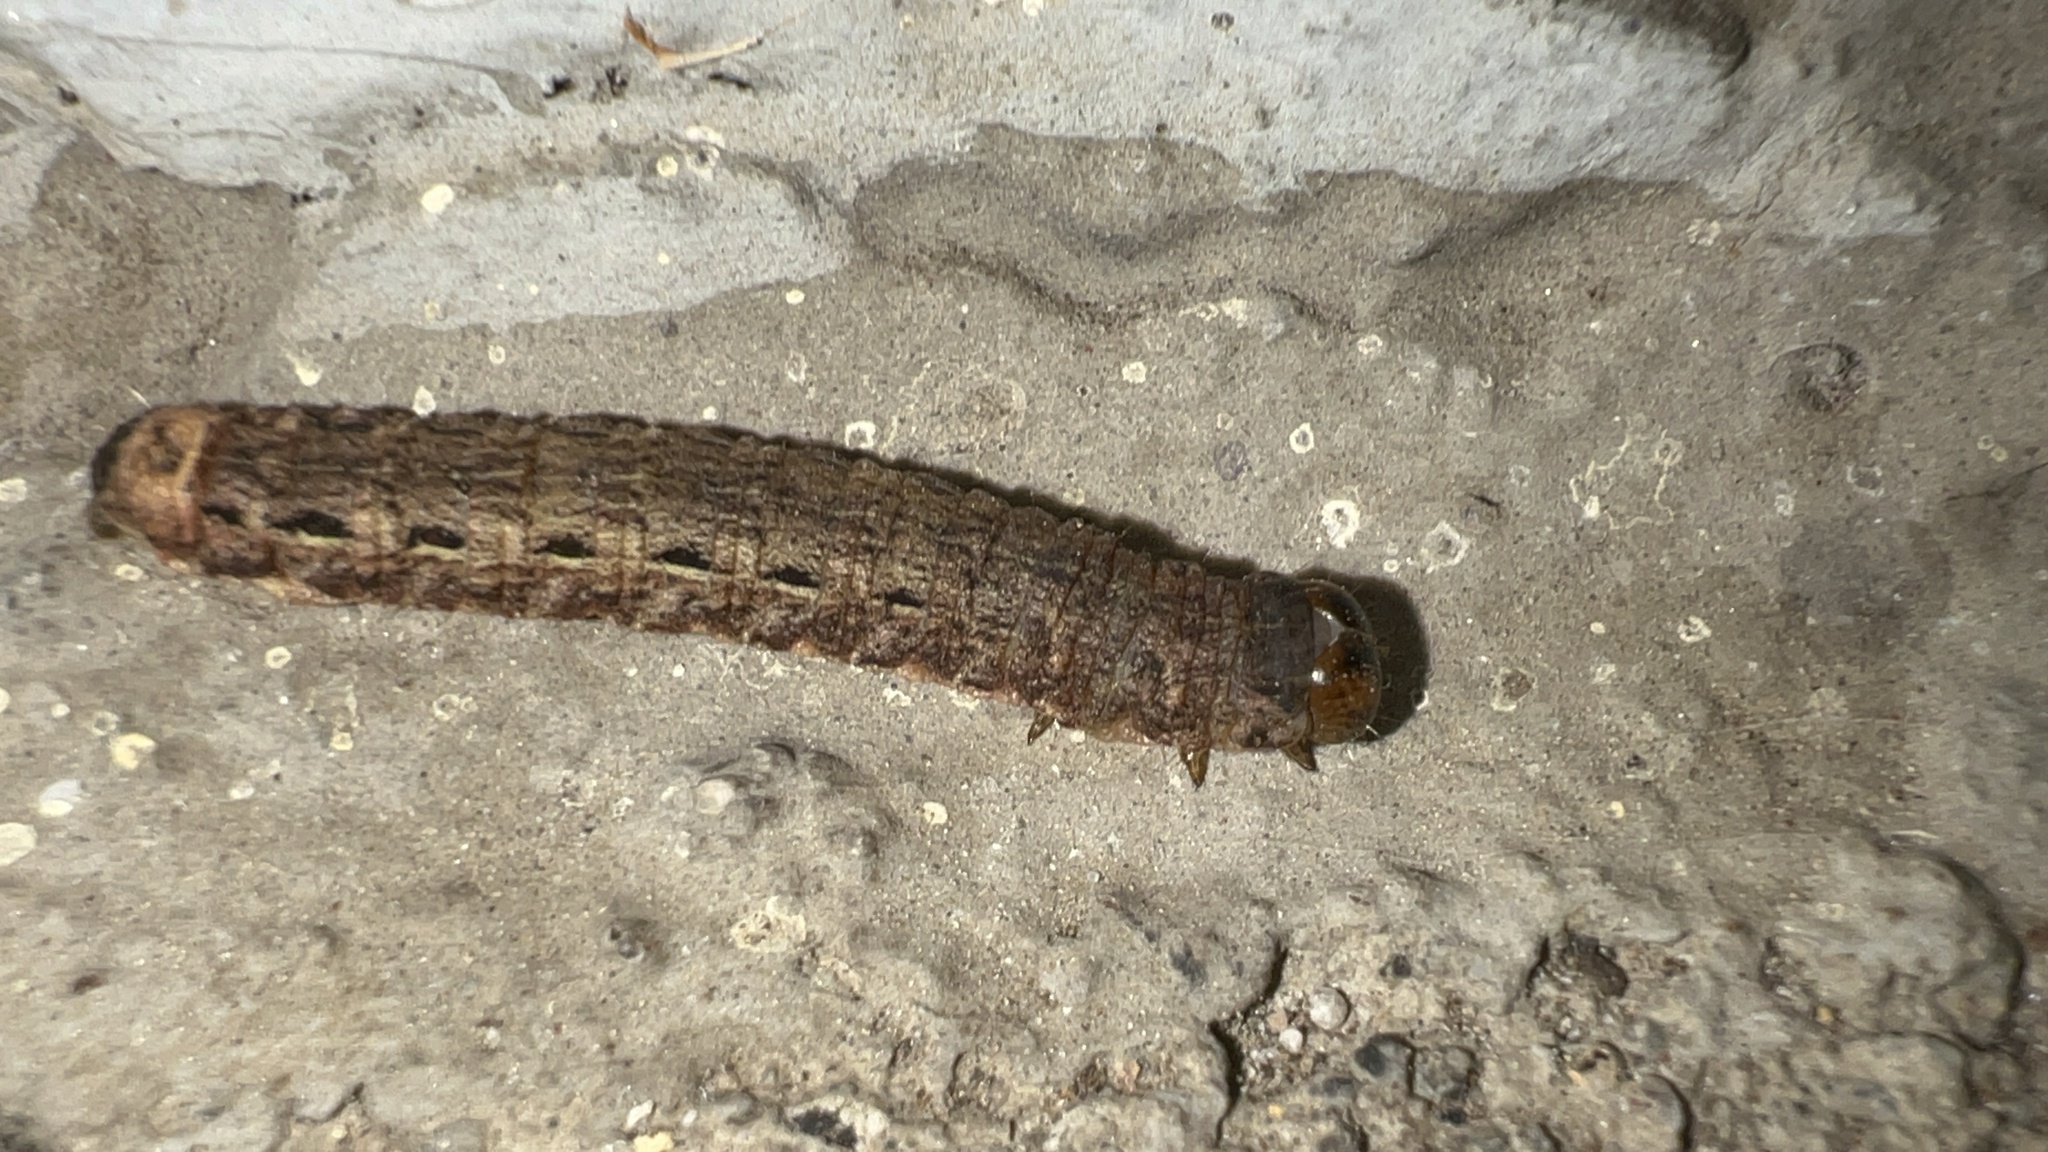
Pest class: cutworms